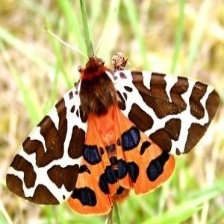
Species: GARDEN TIGER MOTH